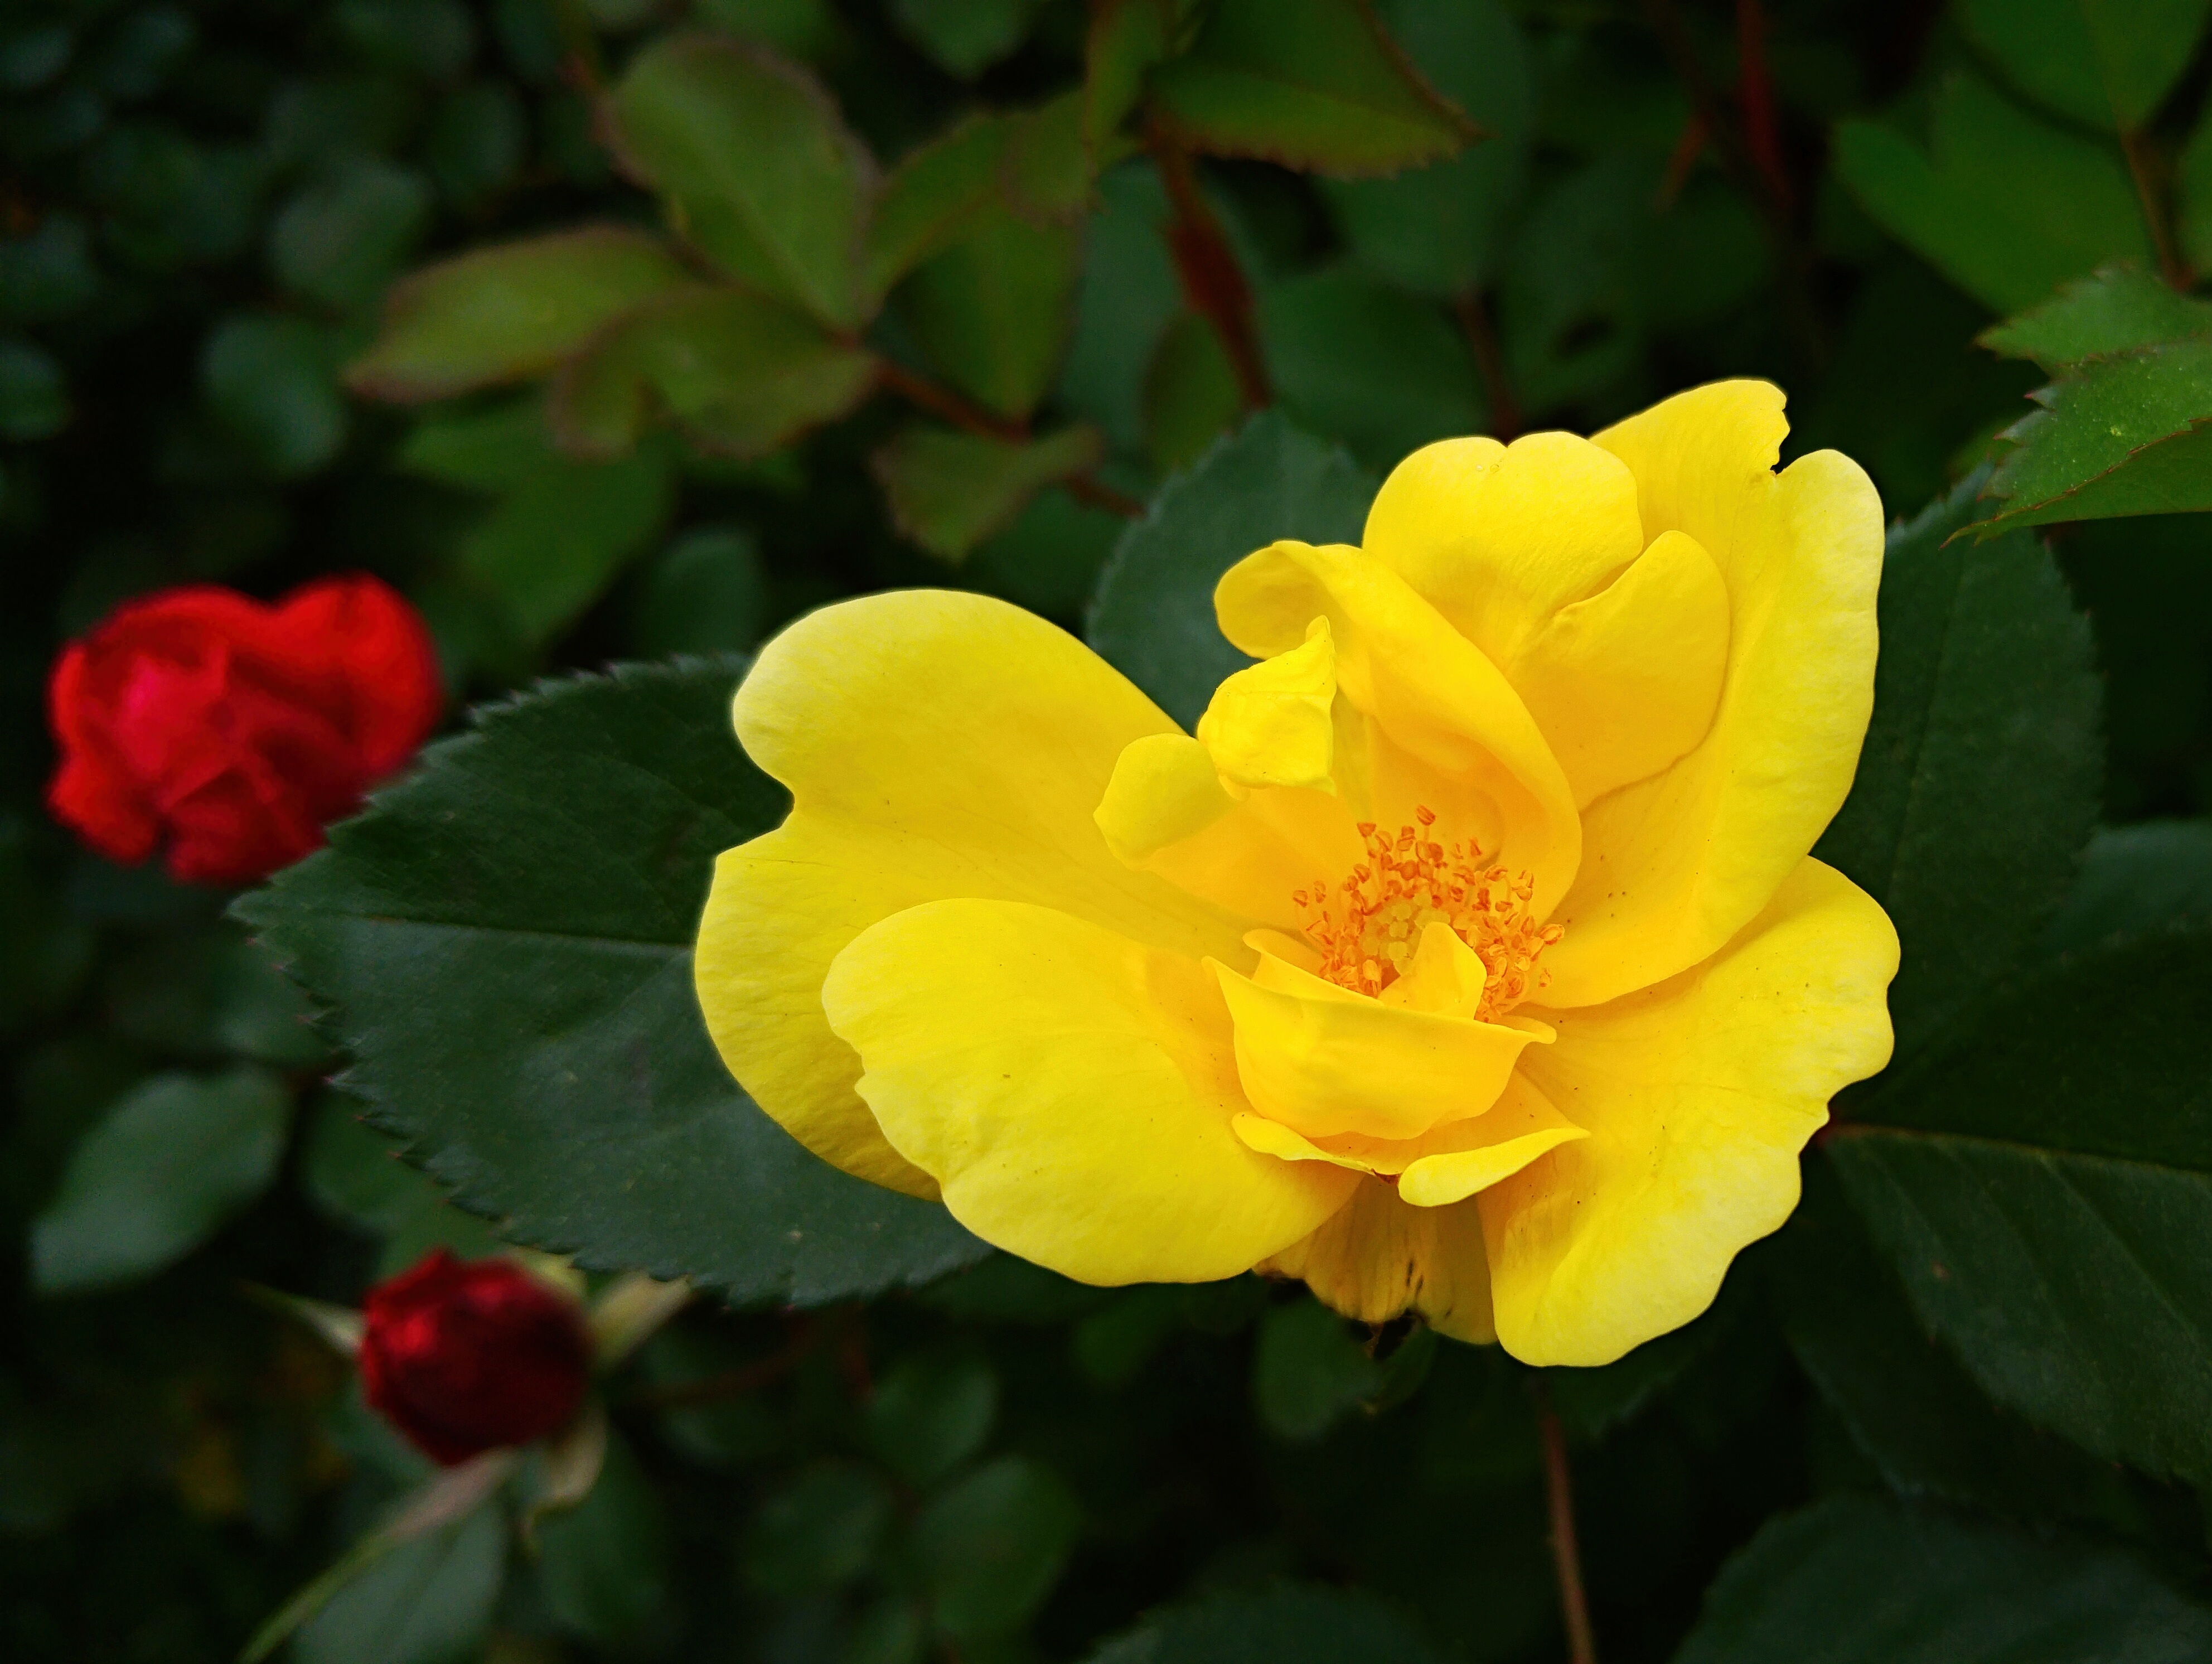
nature, plant, flower, petal, bloom, floral, love, gift, rose, color, macro, fresh, romance, romantic, botany, yellow, marriage, flora, shrub, bright, valentine, floribunda, yellow rose, flowering plant, garden roses, rose family, land plant, austrian briar, rosa rubiginosa